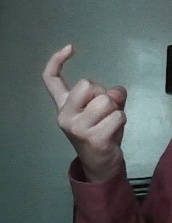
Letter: ra